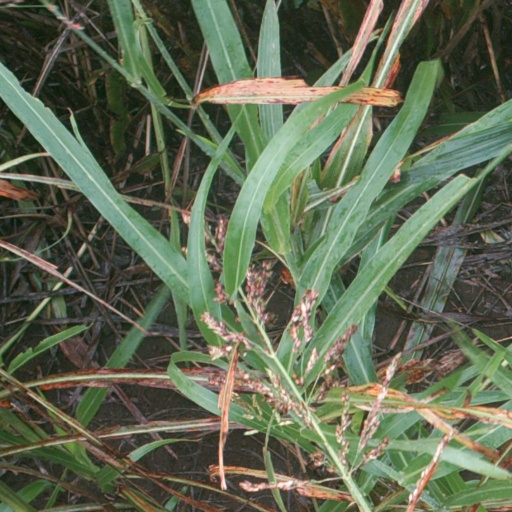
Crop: sorghum